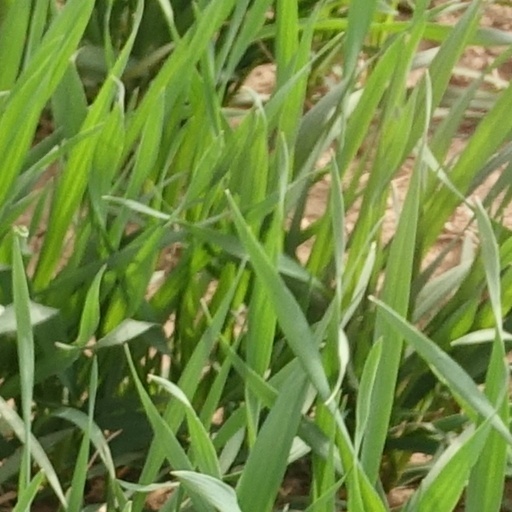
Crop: wheat